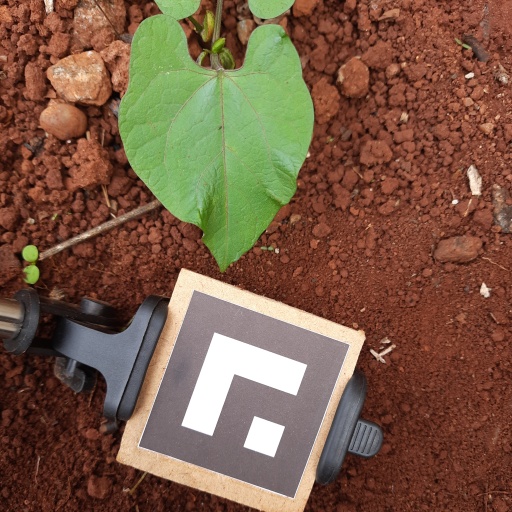
Observations: wavy surface, no eating holes, under cloudy sky